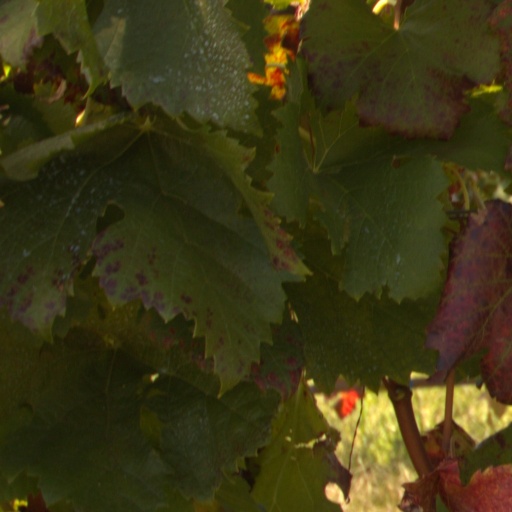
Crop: grape